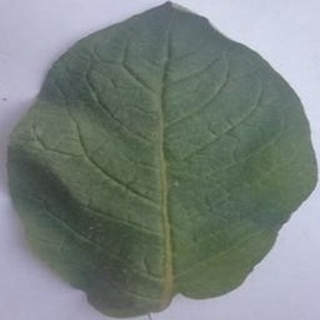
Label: healthy_potato